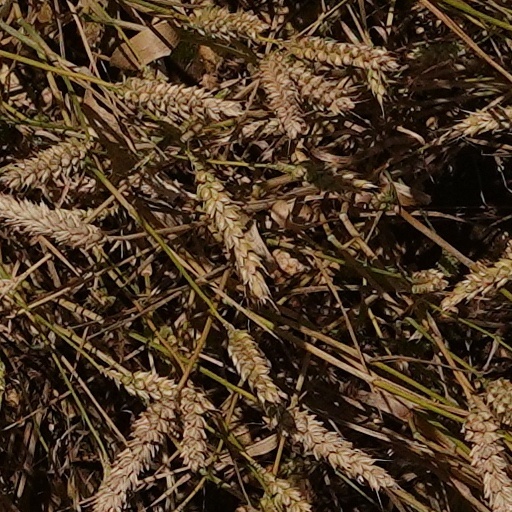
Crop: wheat